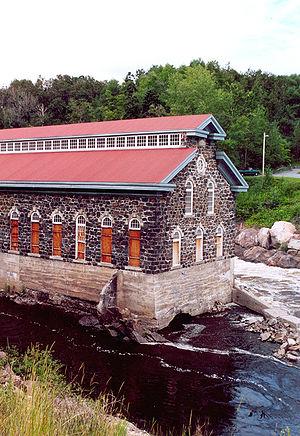
La Pulperie de Chicoutimi est un vaste complexe d’animation culturelle et touristique destiné à la préservation et la mise en valeur du patrimoine du Saguenay–Lac-Saint-Jean. Situés aux abords de la rivière Chicoutimi, les bâtiments qui composent cet ensemble touristique appartenaient autrefois à la Compagnie de Pulpe de Chicoutimi, qui transformait mécaniquement le bois en pâte à papier pour répondre à la demande des marchés européens du début du XXᵉ siècle. L'usine termine ses opérations en 1930. Le site est fortement endommagé par le Déluge du Saguenay en 1996. Le Musée du Saguenay s'y installe en 2002 ; ce musée détient la majeure partie des œuvres d'Arthur Villeneuve, dont la Maison Arthur-Villeneuve. Le site a été désigné lieu historique national du Canada en 1984 et classé Site historique l'année suivante.